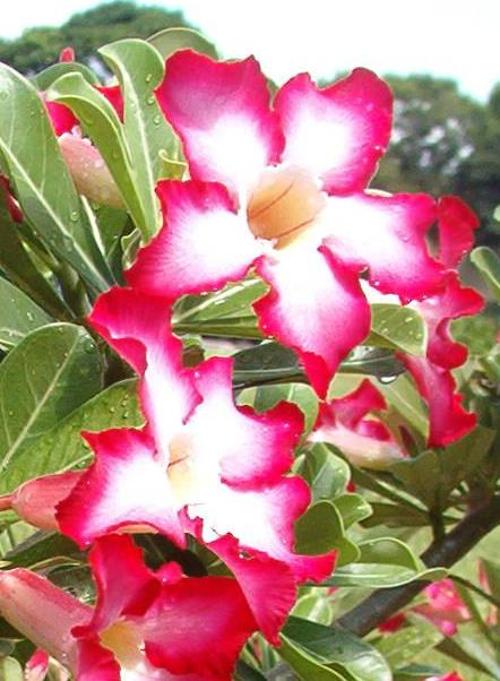
Label: desert-rose